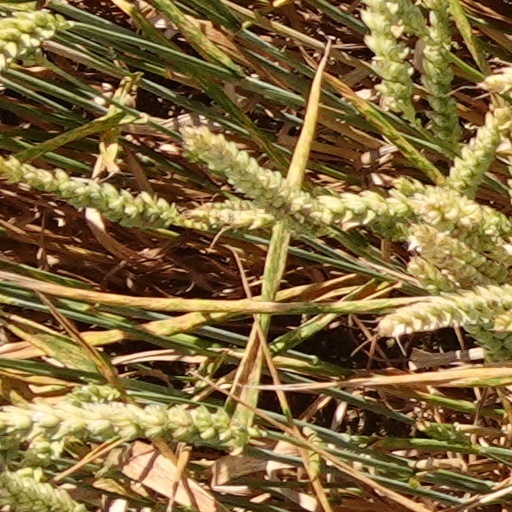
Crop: wheat